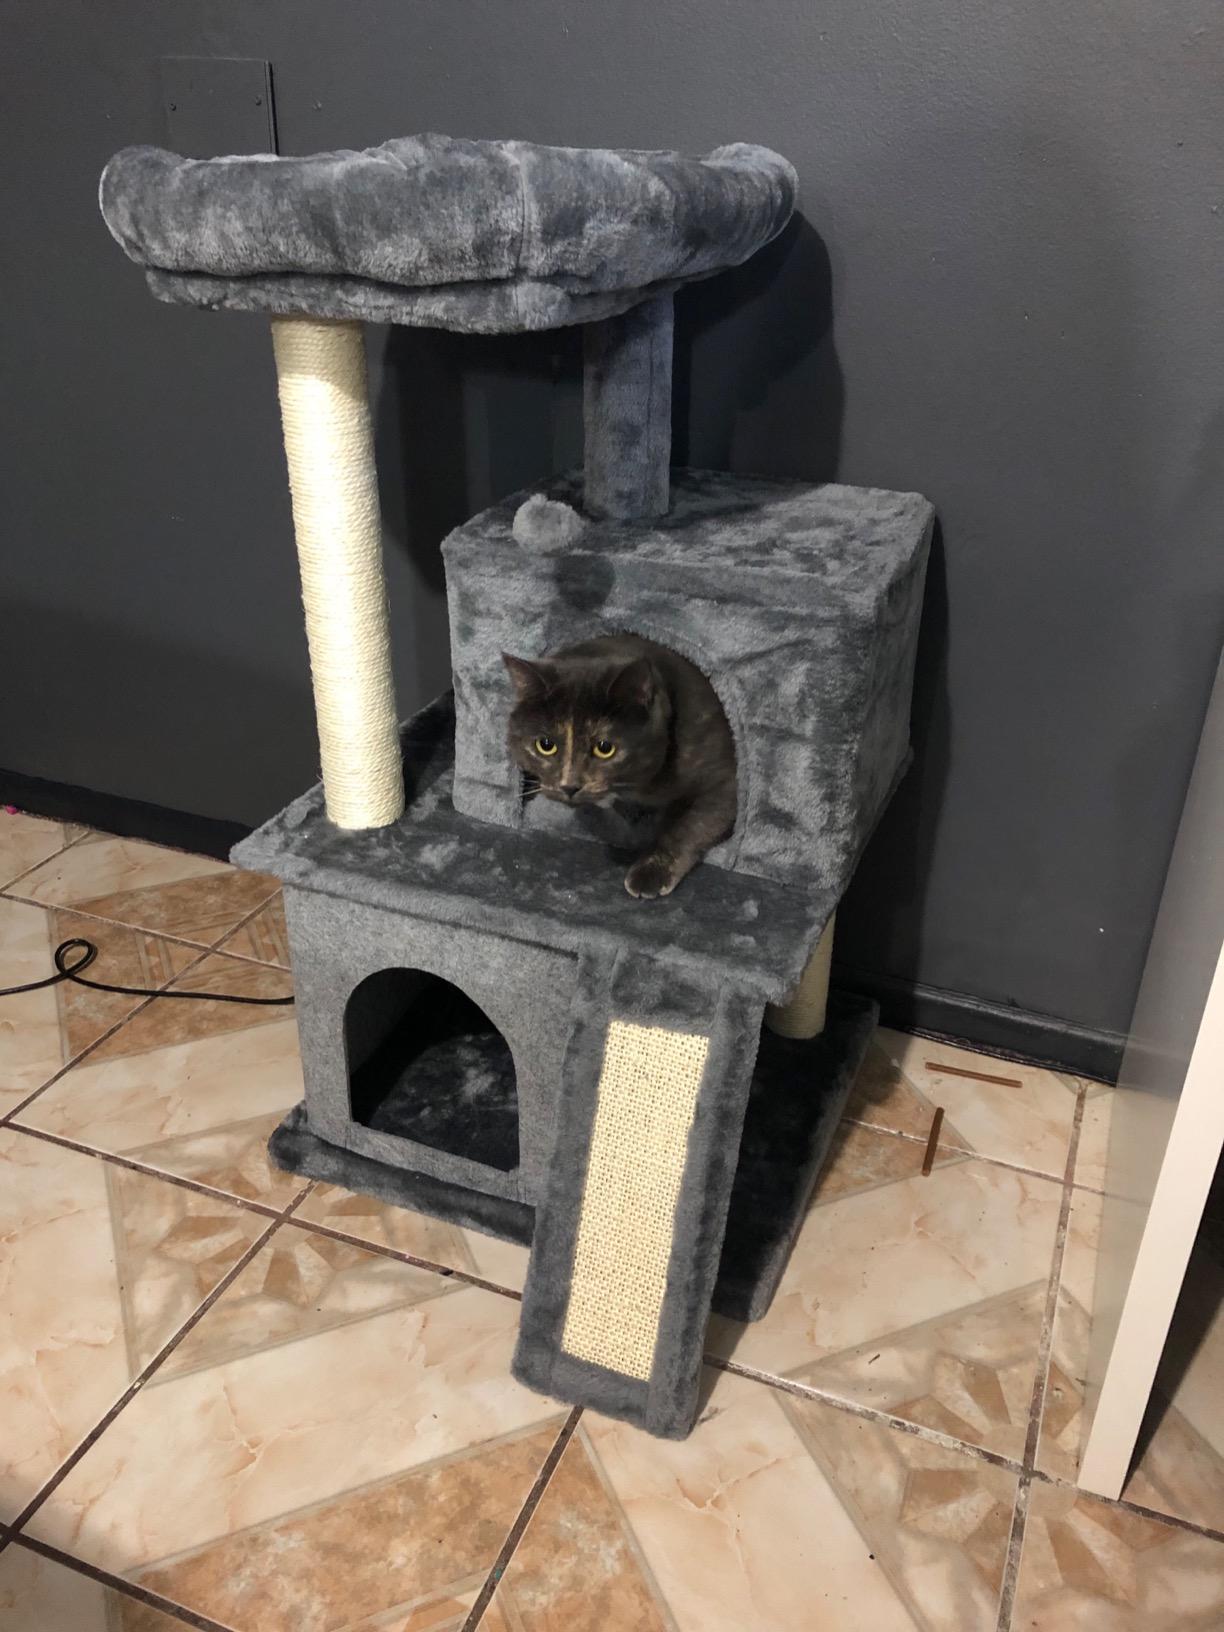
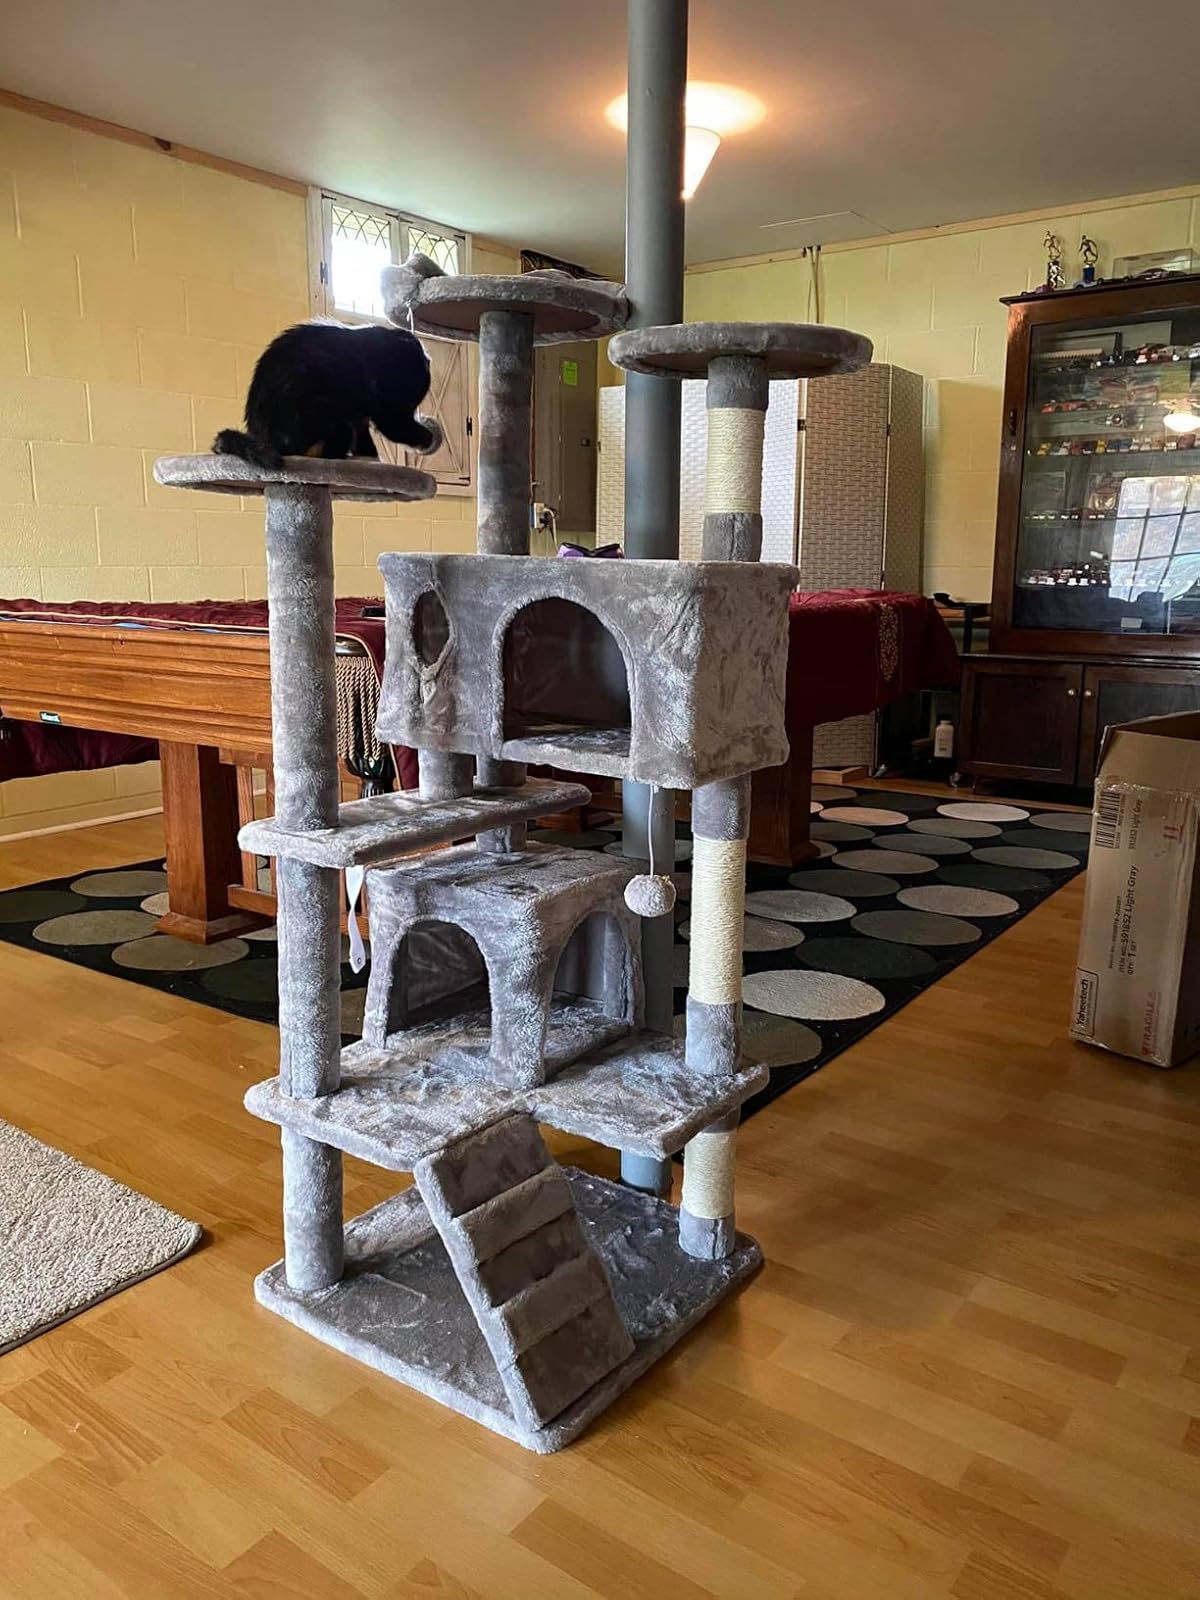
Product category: items_cat tree
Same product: no